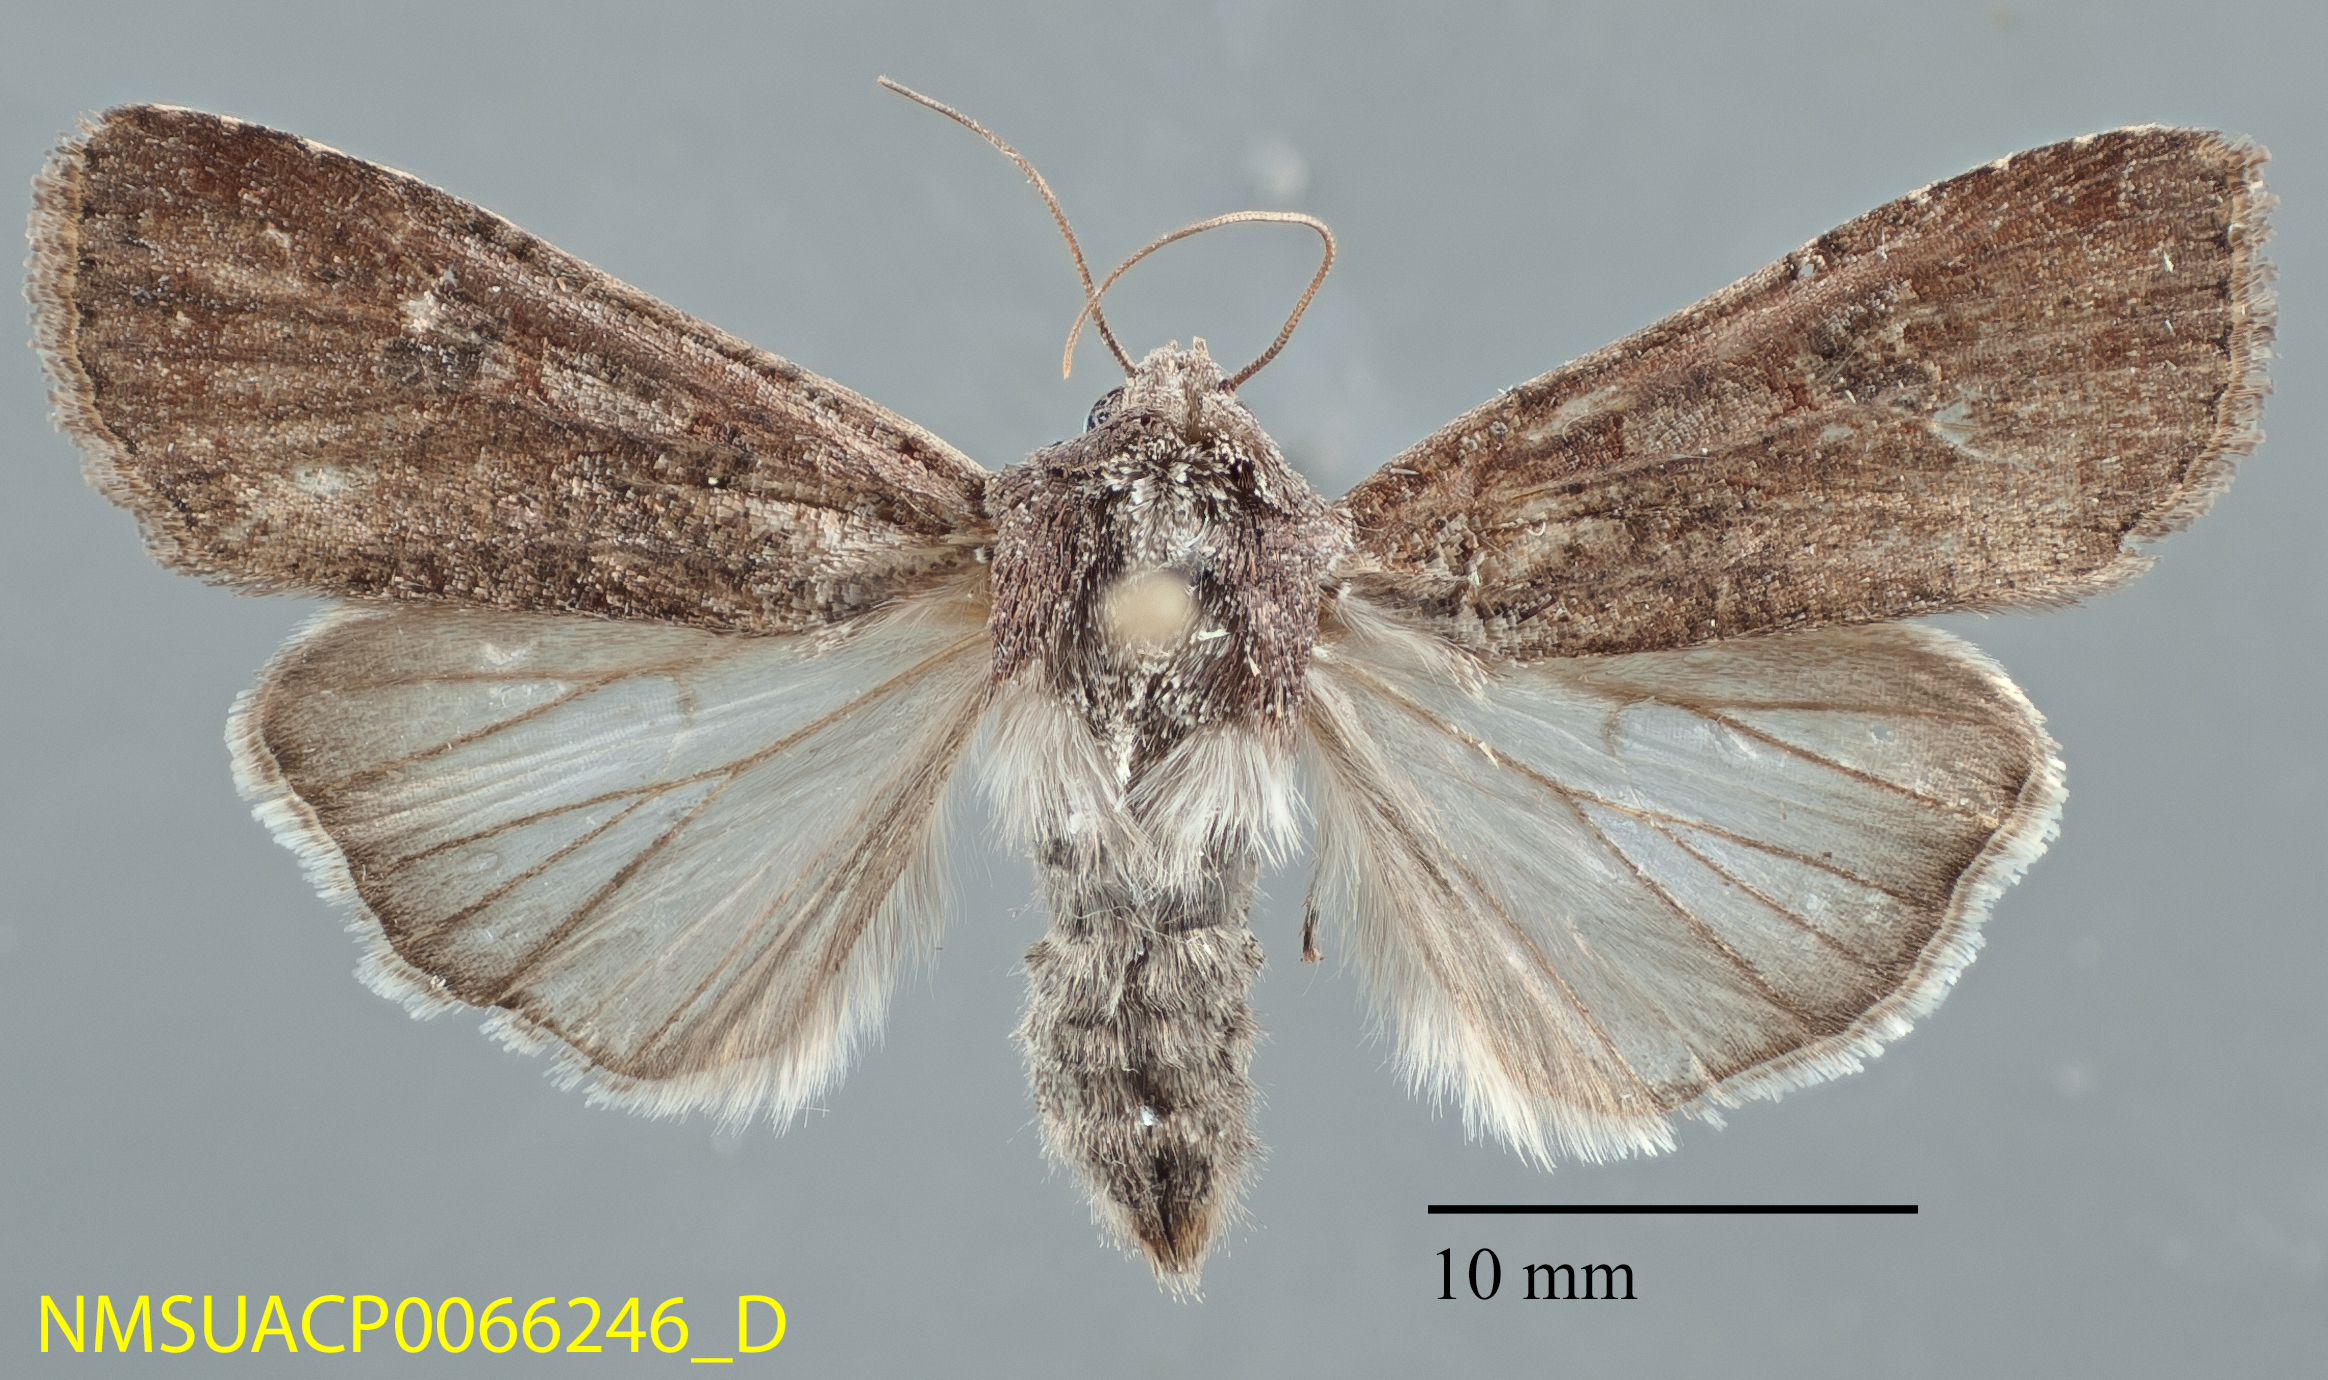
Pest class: cutworms